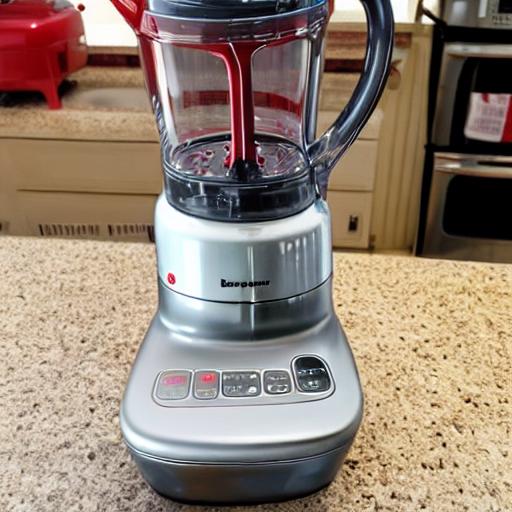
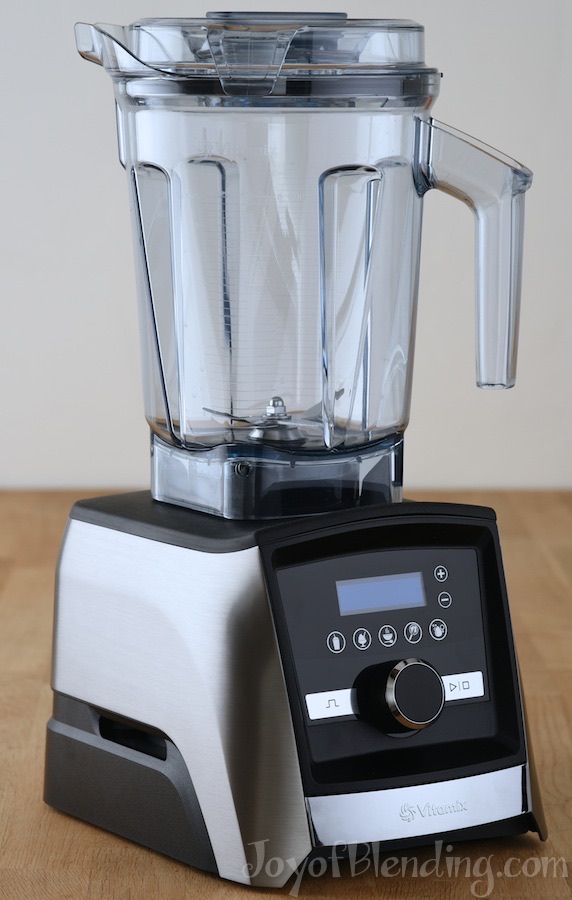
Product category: items_blender
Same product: no